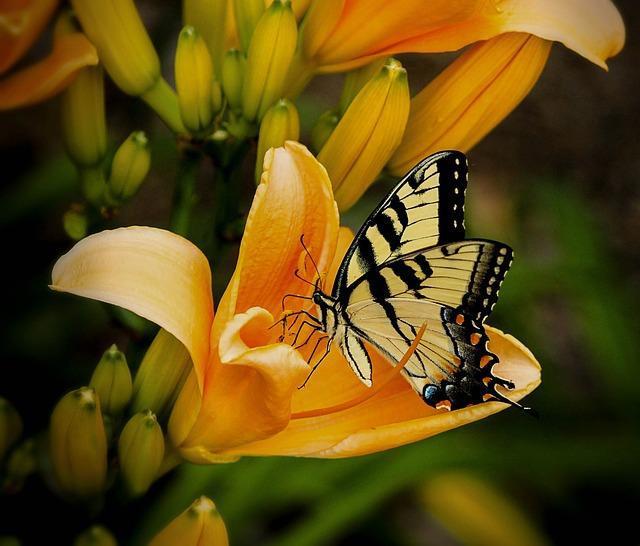
butterfly